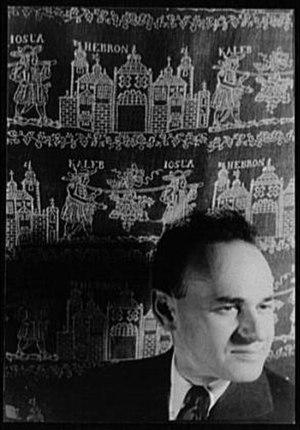
Gilbert Vivian Seldes est un intellectuel américain.